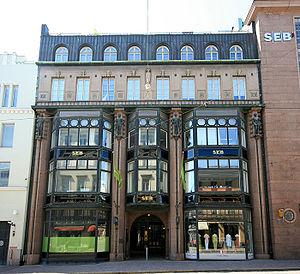
Herman Ernst Henrik Gesellius est un architecte finlandais.
Unioninkatu est une rue du centre historique d'Helsinki en Finlande.